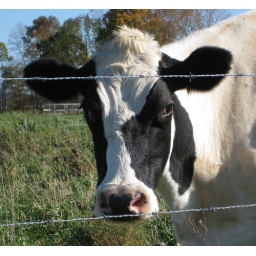
a cow peers between rows of barbed wire fence in rural Ohio